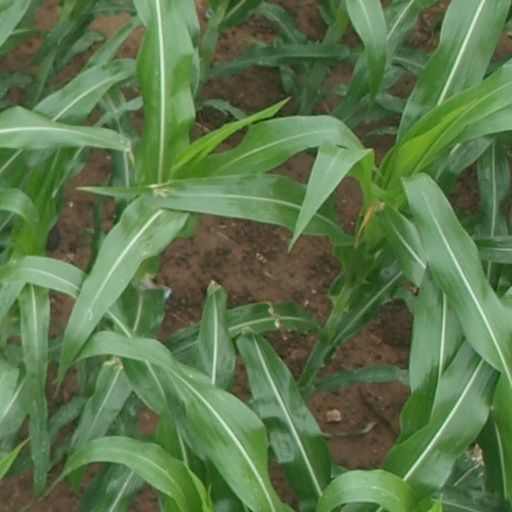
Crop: maize; corn